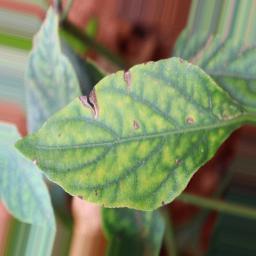
Label: nutritional